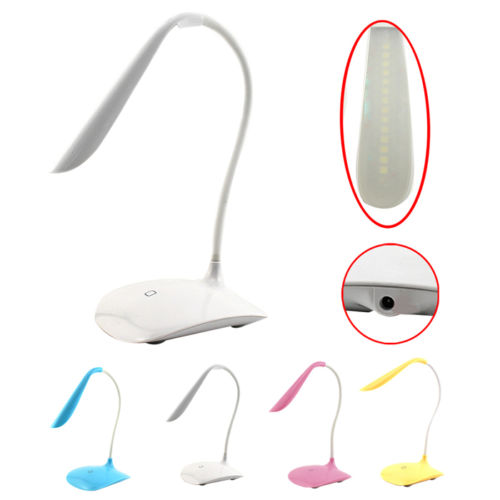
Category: lamp